Dali (goddess)

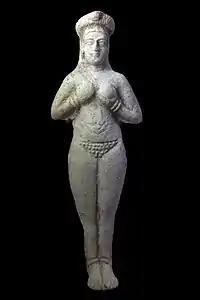
Stone figurine of a female clutching her breasts

Dali's loss of status and power in the Christian era was reflected in altered folk practices. Prayers and sacrifices once offered to Dali were instead offered to Saint George. In the village of Tskheta in historic Lechkhumi province, hunters who encountered "the forest woman" could dismiss her simply by speaking George's name, confirming his power over her.